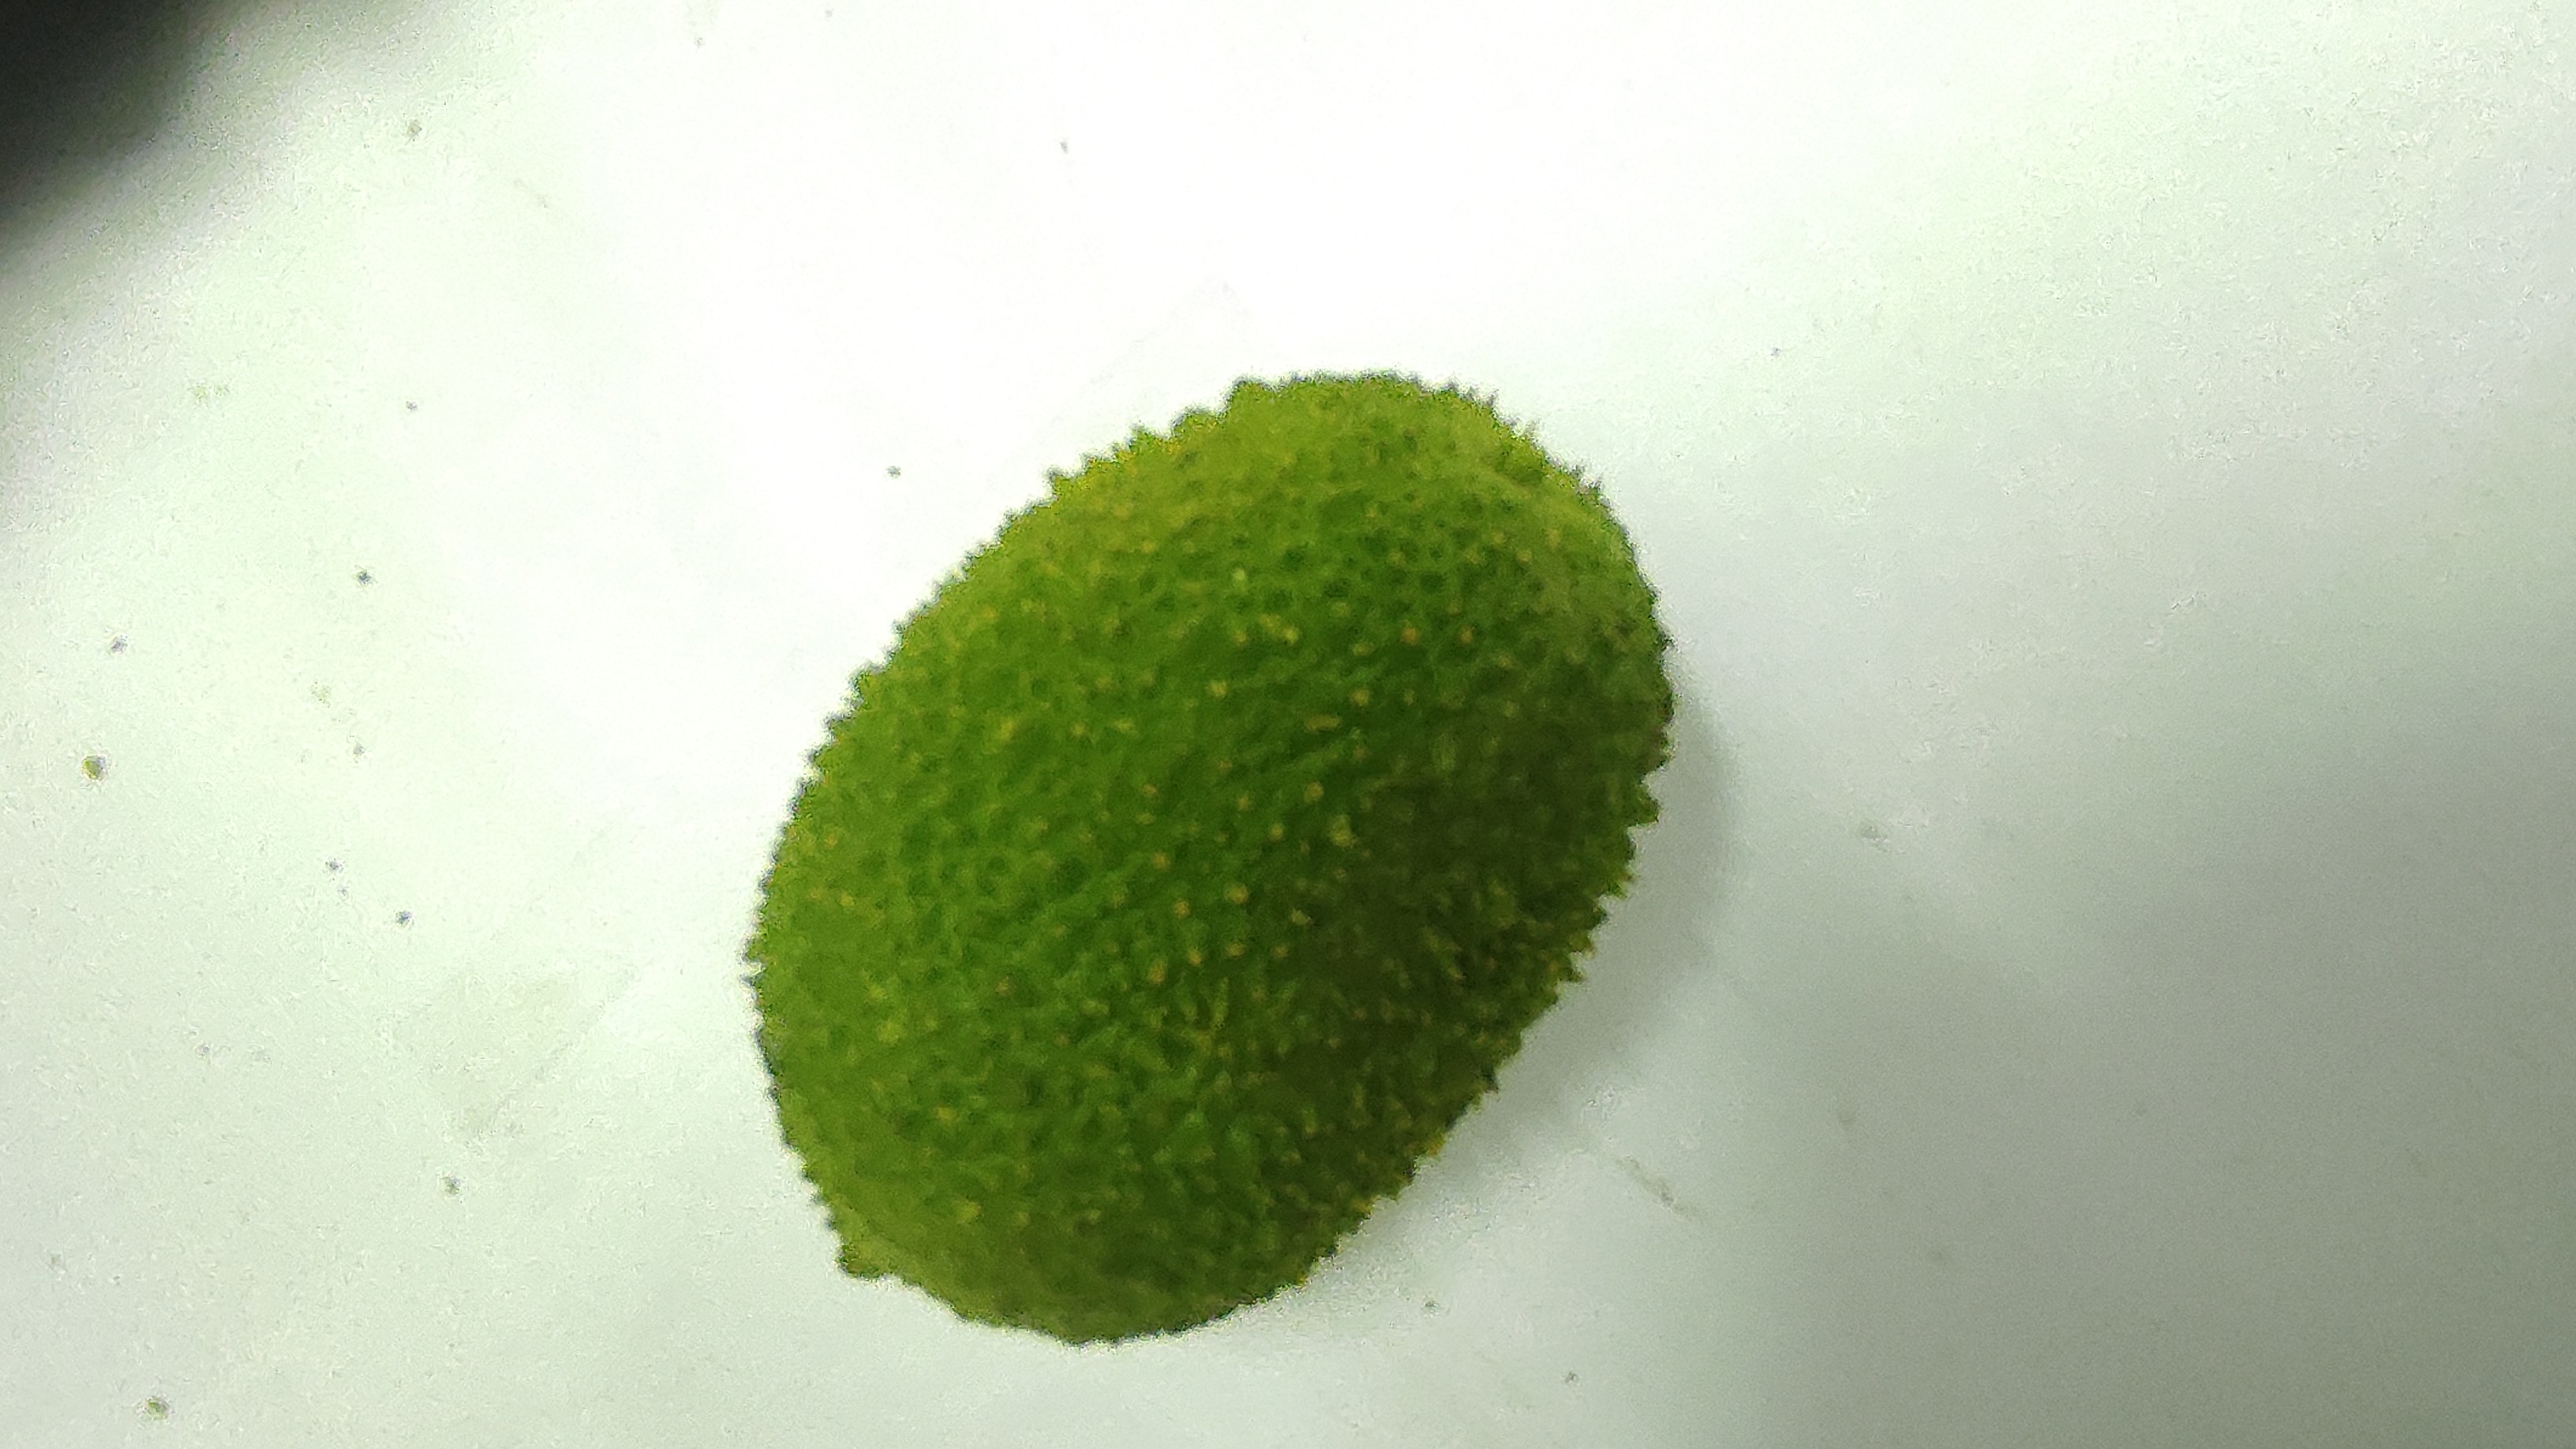
Crop: Spiny Gourd
Condition: Fresh